Golden Age of Radio

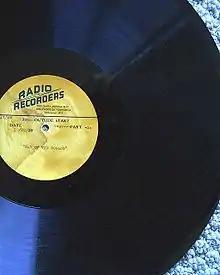
"The War of the Worlds" radio broadcast by Orson Welles on electrical transcription disc

Before the early 1950s, when radio networks and local stations wanted to preserve a live broadcast, they did so by means of special phonograph records known as "electrical transcriptions" (ETs), made by cutting a sound-modulated groove into a blank disc. At first, in the early 1930s, the blanks varied in both size and composition, but most often they were simply bare aluminum and the groove was indented rather than cut. Typically, these very early recordings were not made by the network or radio station, but by a private recording service contracted by the broadcast sponsor or one of the performers. The bare aluminum discs were typically 10 or 12 inches in diameter and recorded at the then-standard speed of 78 rpm, which meant that several disc sides were required to accommodate even a 15-minute program. By about 1936, 16-inch aluminum-based discs coated with cellulose nitrate lacquer, commonly known as acetates and recorded at a speed of 33 rpm, had been adopted by the networks and individual radio stations as the standard medium for recording broadcasts. The making of such recordings, at least for some purposes, then became routine. Some discs were recorded using a "hill and dale" vertically modulated groove, rather than the "lateral" side-to-side modulation found on the records being made for home use at that time. The large slow-speed discs could easily contain fifteen minutes on each side, allowing an hour-long program to be recorded on only two discs. The lacquer was softer than shellac or vinyl and wore more rapidly, allowing only a few playbacks with the heavy pickups and steel needles then in use before deterioration became audible.